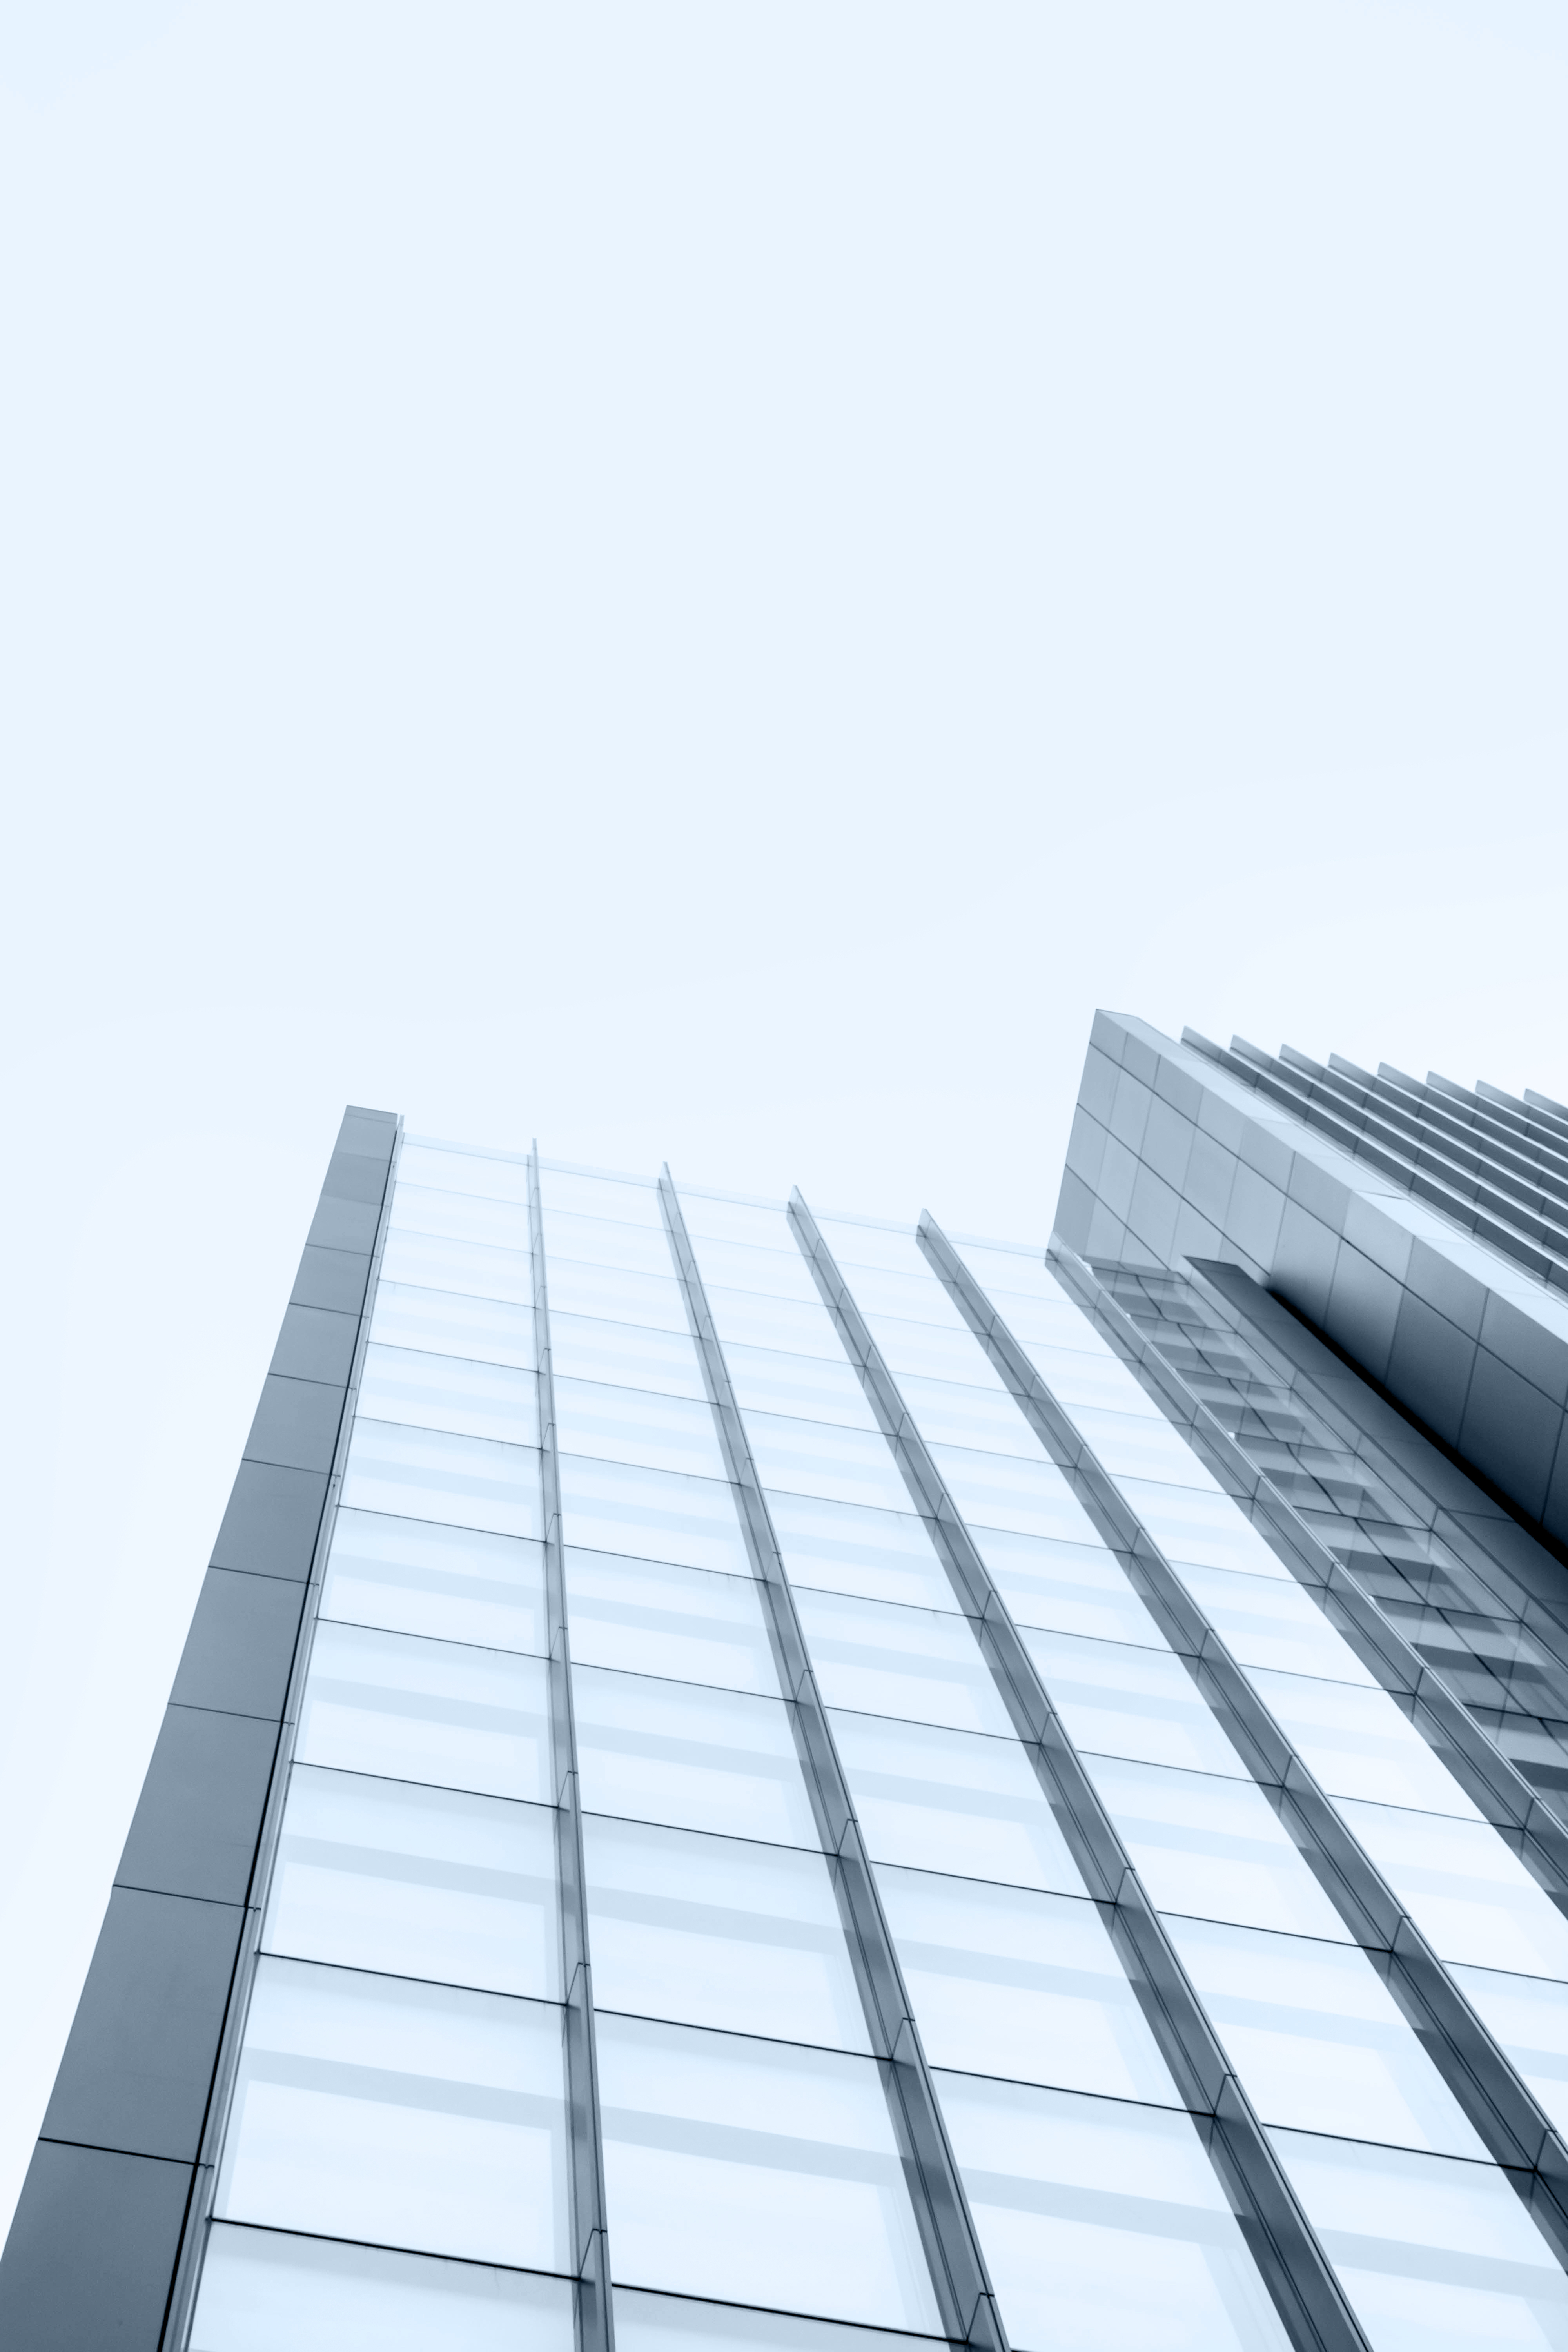
architecture, sky, roof, building, skyscraper, line, reflection, facade, daylighting